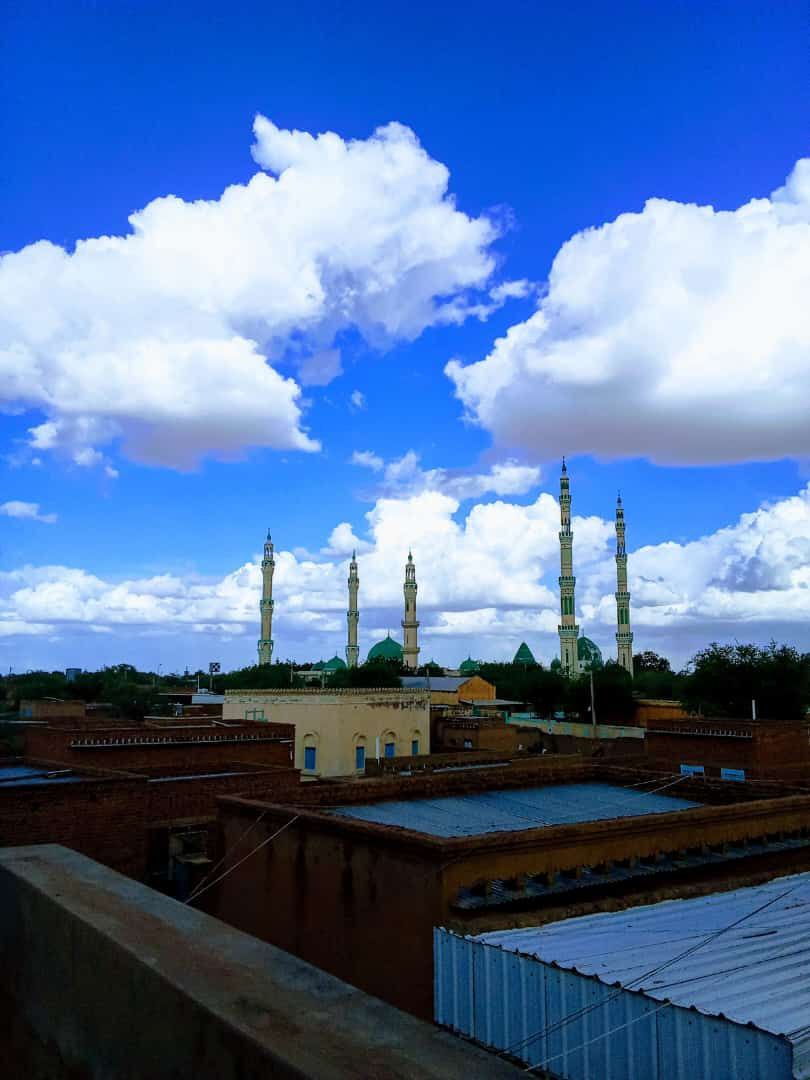
الوصف بالفصحى: الصورة تظهر مسجد جميل ذو مآذن شاهقة وقباب خضراء محاطا بمبان بسيطة ذات أسطح معدنية وأخرى مستوية. السماء الزرقاء الصافية المليئة بالسحب البيضاء الكبيرة
الوصف بالعامية السودانية: الصوره بتورينا مسجد بمأذنه عاليه وقباب خضرا محاوطها بيوت بسيطه بسطح معدني أو مستوي السماء زرقاء صافيه مليانه سحب بيضا كبيرا
التصنيف: Urban & City Life